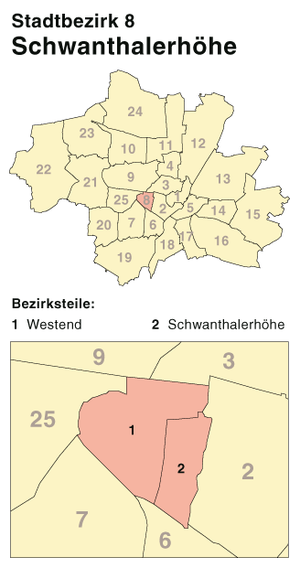
Schwanthalerhöhe est un des vingt-cinq secteurs de la ville allemande de Munich.